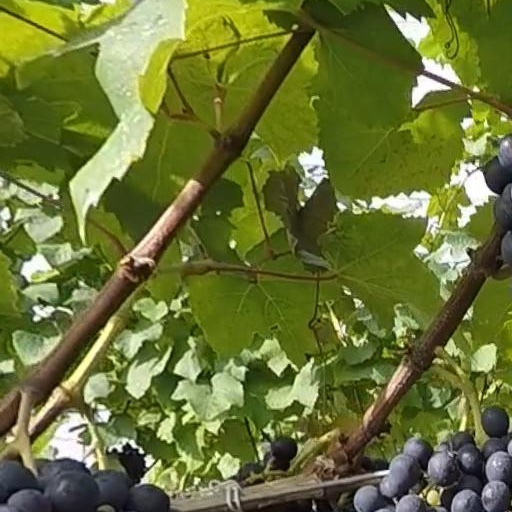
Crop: grape